Manuel Camilo Vial

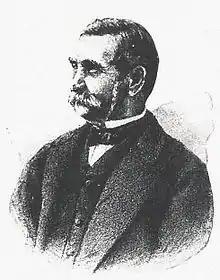

Manuel Camilo Agustín Vial Formas (March 20, 1804 – February 20, 1882) was a Chilean political figure and conservative politician. He served several times as minister.